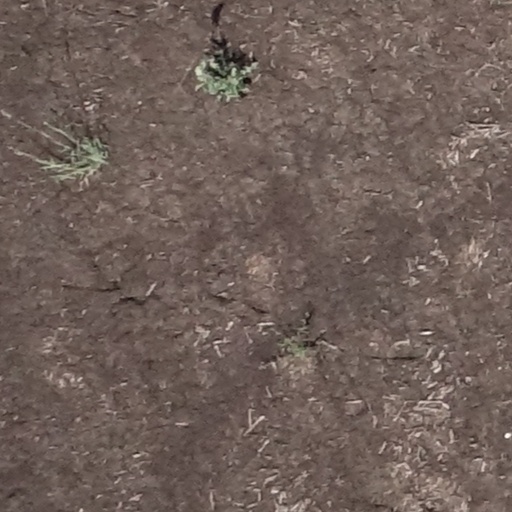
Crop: sorghum